Wes Anderson

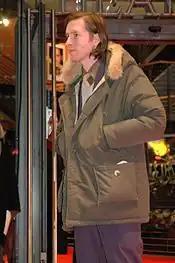
Anderson at the Berlin Film Festival in 2005

Anderson's next comedy-drama, "The Royal Tenenbaums", was released in 2001. The film focuses on a successful, artistic New York City family and its ostracized patriarch, played by Gene Hackman. It also stars Anjelica Huston as the ex-wife and Ben Stiller, Luke Wilson, and Gwyneth Paltrow as the children. The film was a box-office and critical success. It was Anderson's greatest financial success until "Moonrise Kingdom", earning more than $50 million in domestic box-office receipts. "The Royal Tenenbaums" was nominated for an Academy Award and ranked by an "Empire" poll as the 159th greatest film ever made.